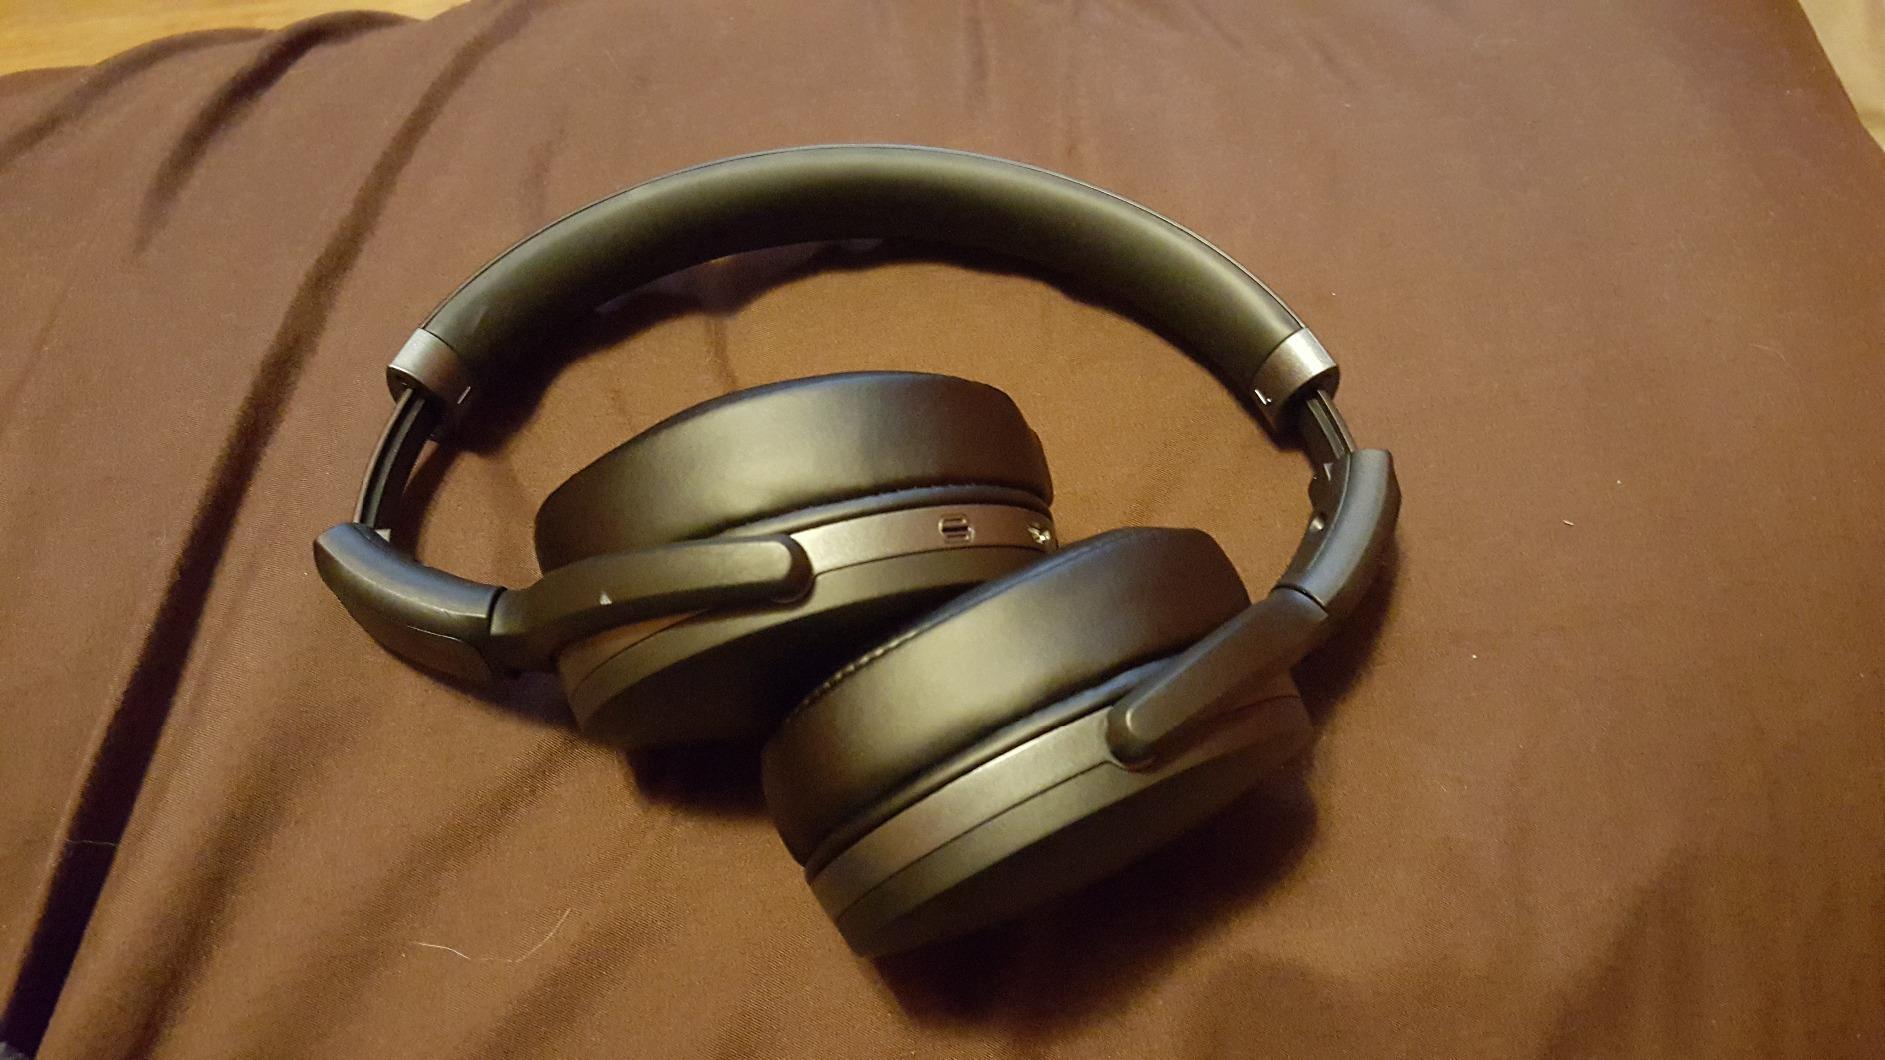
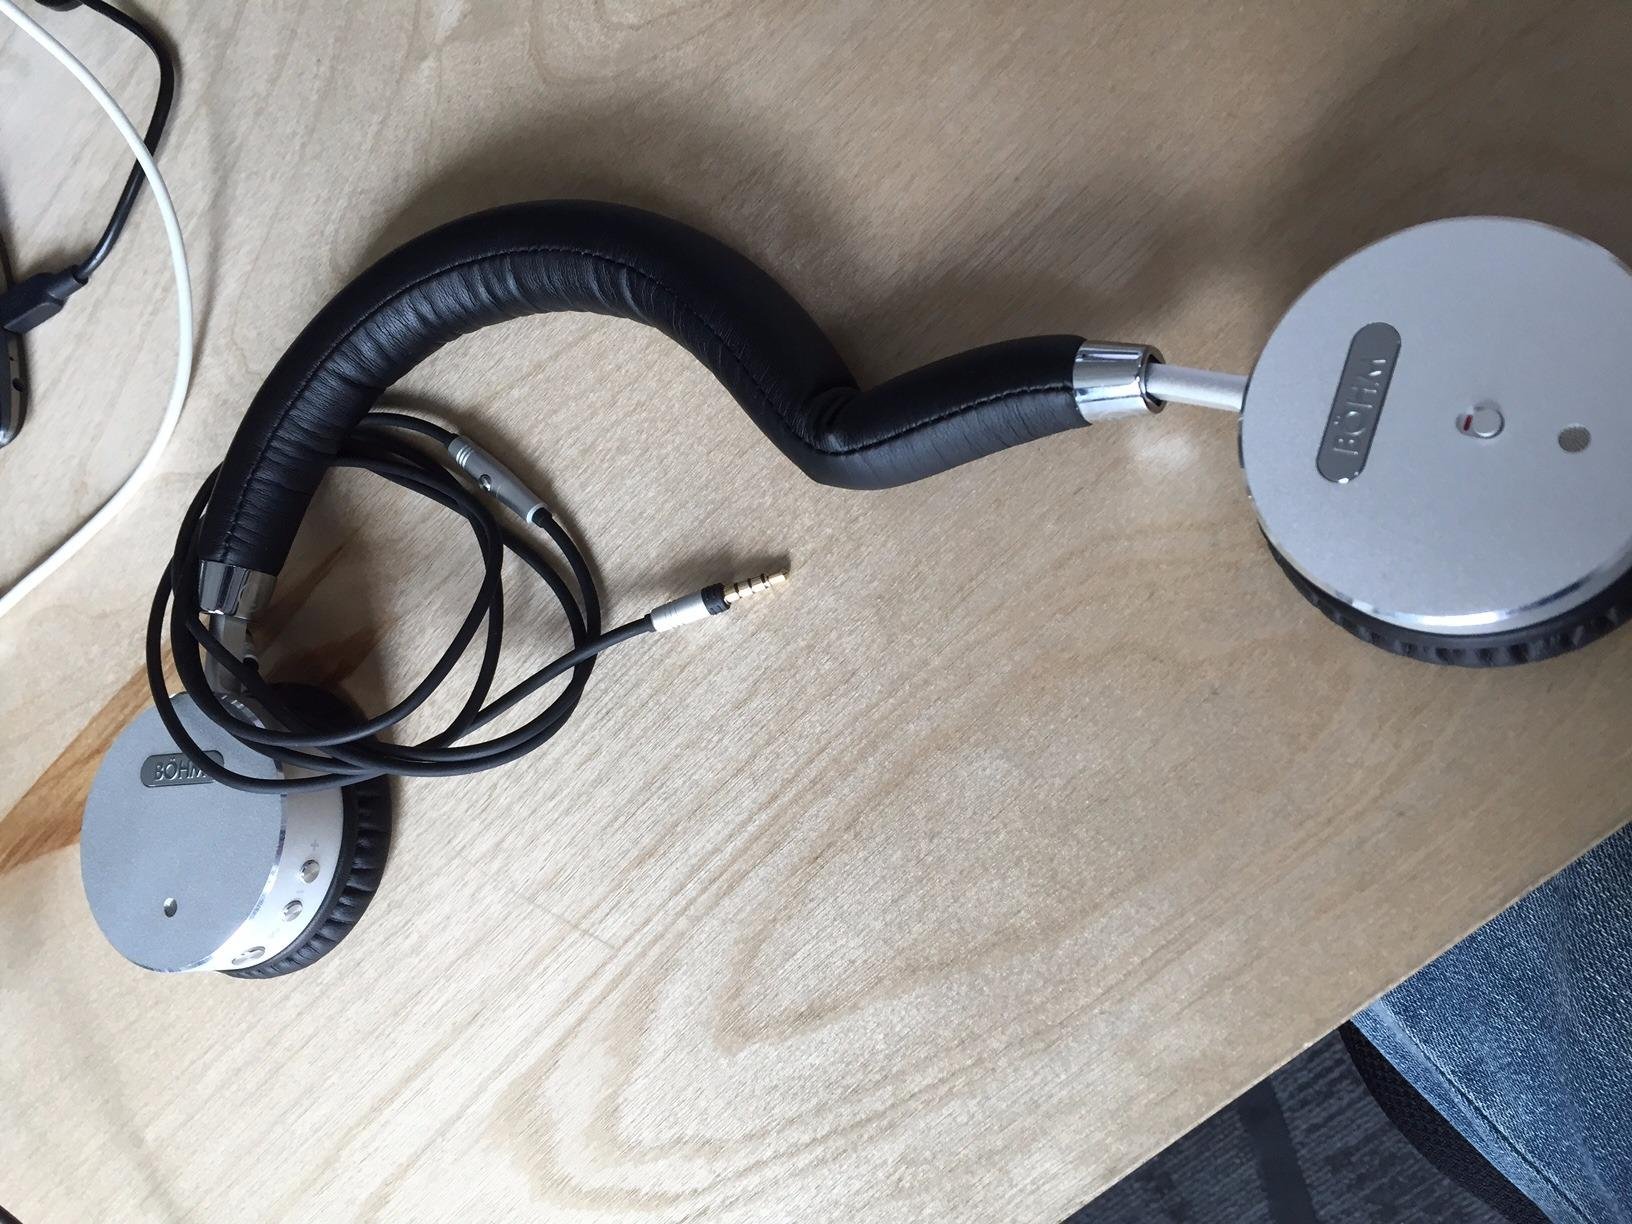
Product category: headphones
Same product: no